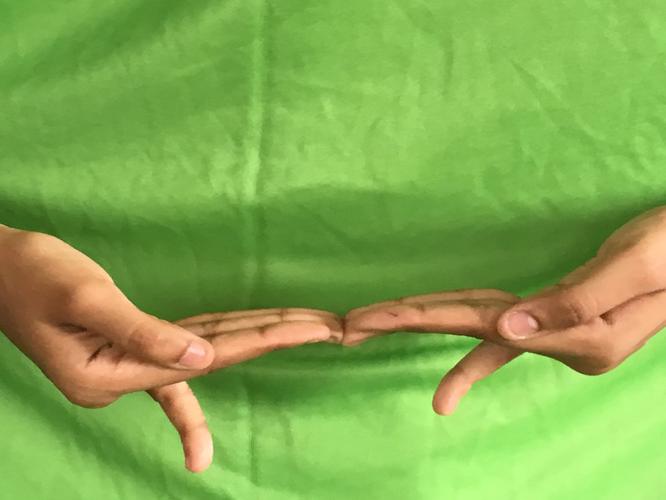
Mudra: Khatva
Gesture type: double_hand